Trade advertisement

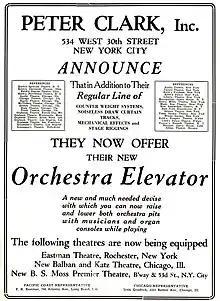
1924 trade advertisement for an elevator company

A trade advertisement is an advertising undertaken by the manufacturer and directed toward the wholesaler or retailer.